Deutsche Schule Toulouse

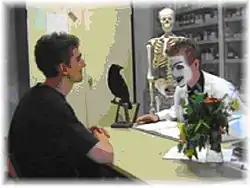
"Faust at the psychologist" Play written and performed by students of the German School of Toulouse/France and the Lycée International Victor Hugo de Colomiers/France (in: "trait d'union" n° 03/2003)

Deutsche Schule Toulouse is a German international school located in Colomiers, France, near Toulouse, serving students from years 1–12. The school has two campuses, with the administration, kindergarten, and primary school situated at Eurocampus 2,